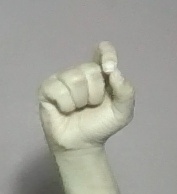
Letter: fa